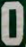
Number: 0